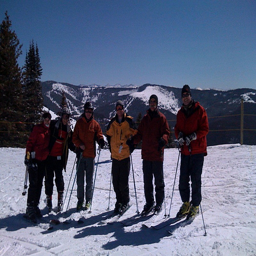
A group of people skiing on the mountain with snow
A group of men standing next to each other on a snow covered field.
Several skiers standing in the snow, holding ski poles.
A group of skiers pose on top  of the mountain for a picture.
A group of skiers posing for a picture in the snow.